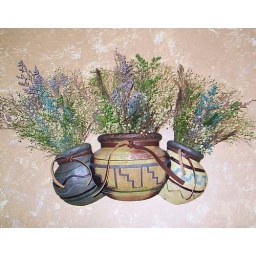
hanging on the wall in my fav room , the den ,  aka the computer room , and the other room.